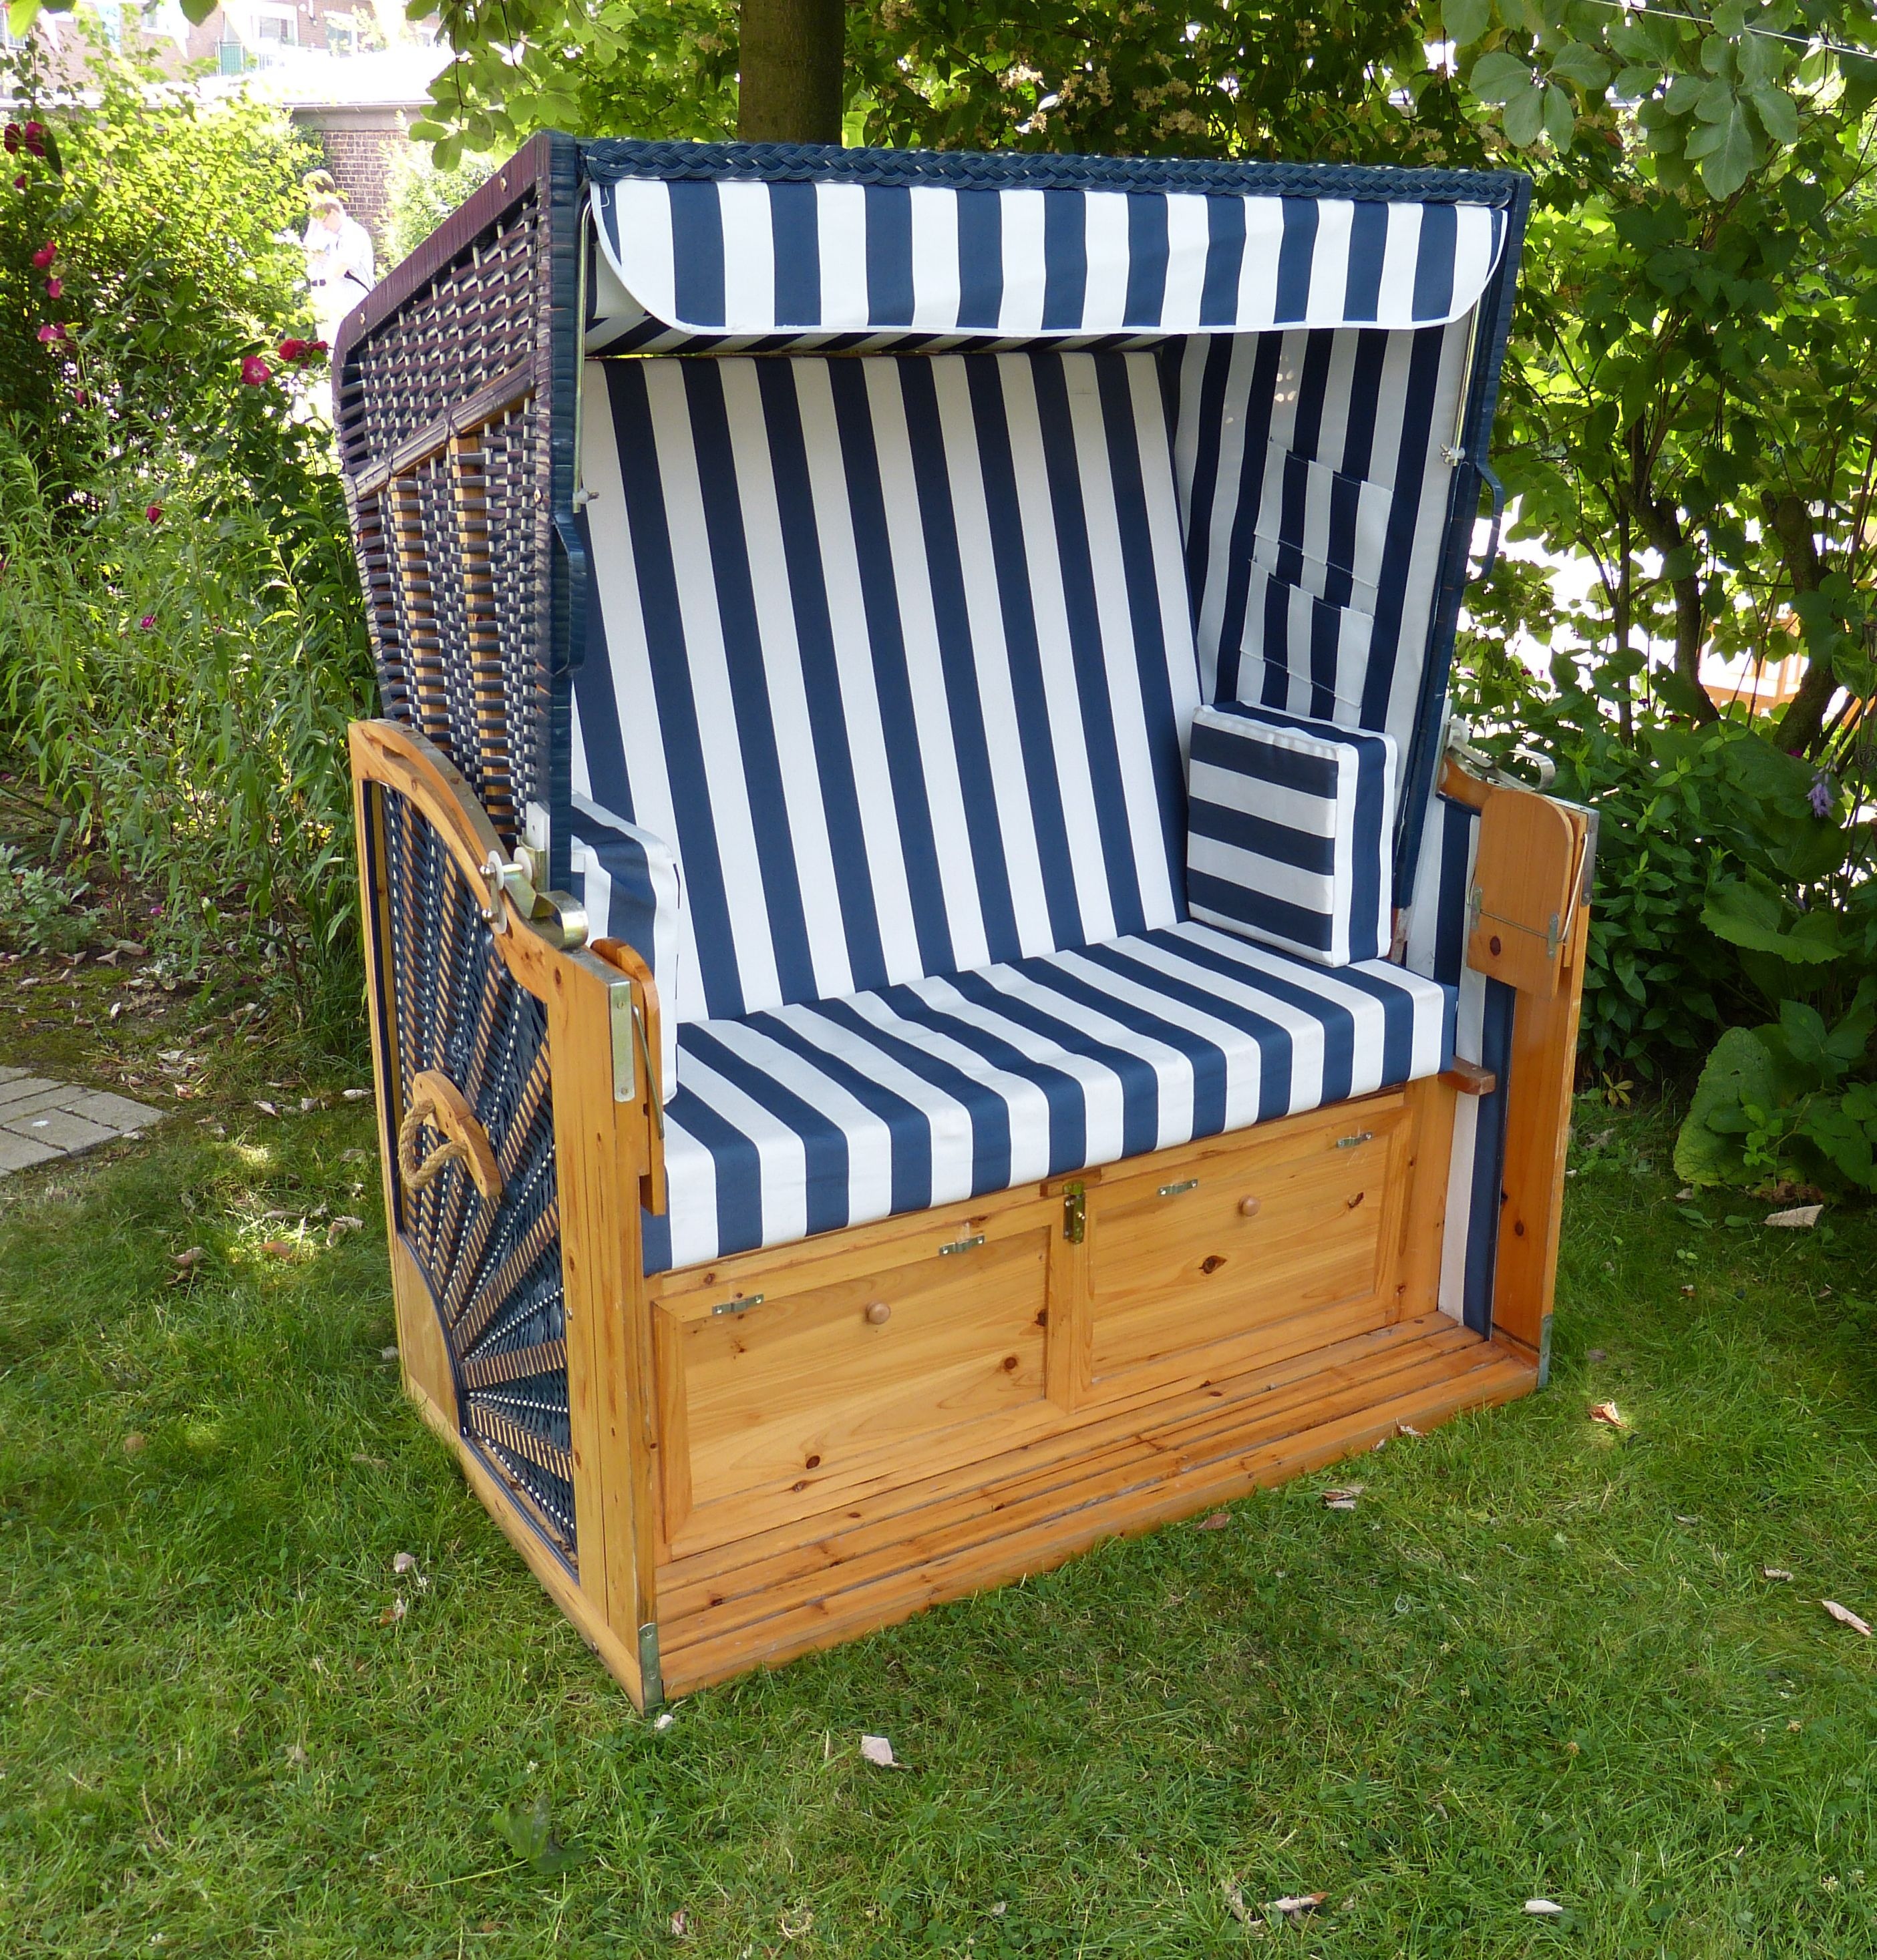
meadow, shed, relax, backyard, rest, furniture, agriculture, garden, swing, product, relaxation, recovery, beach chair, favorite place, garden chair, man made object, outdoor structure, outdoor play equipment